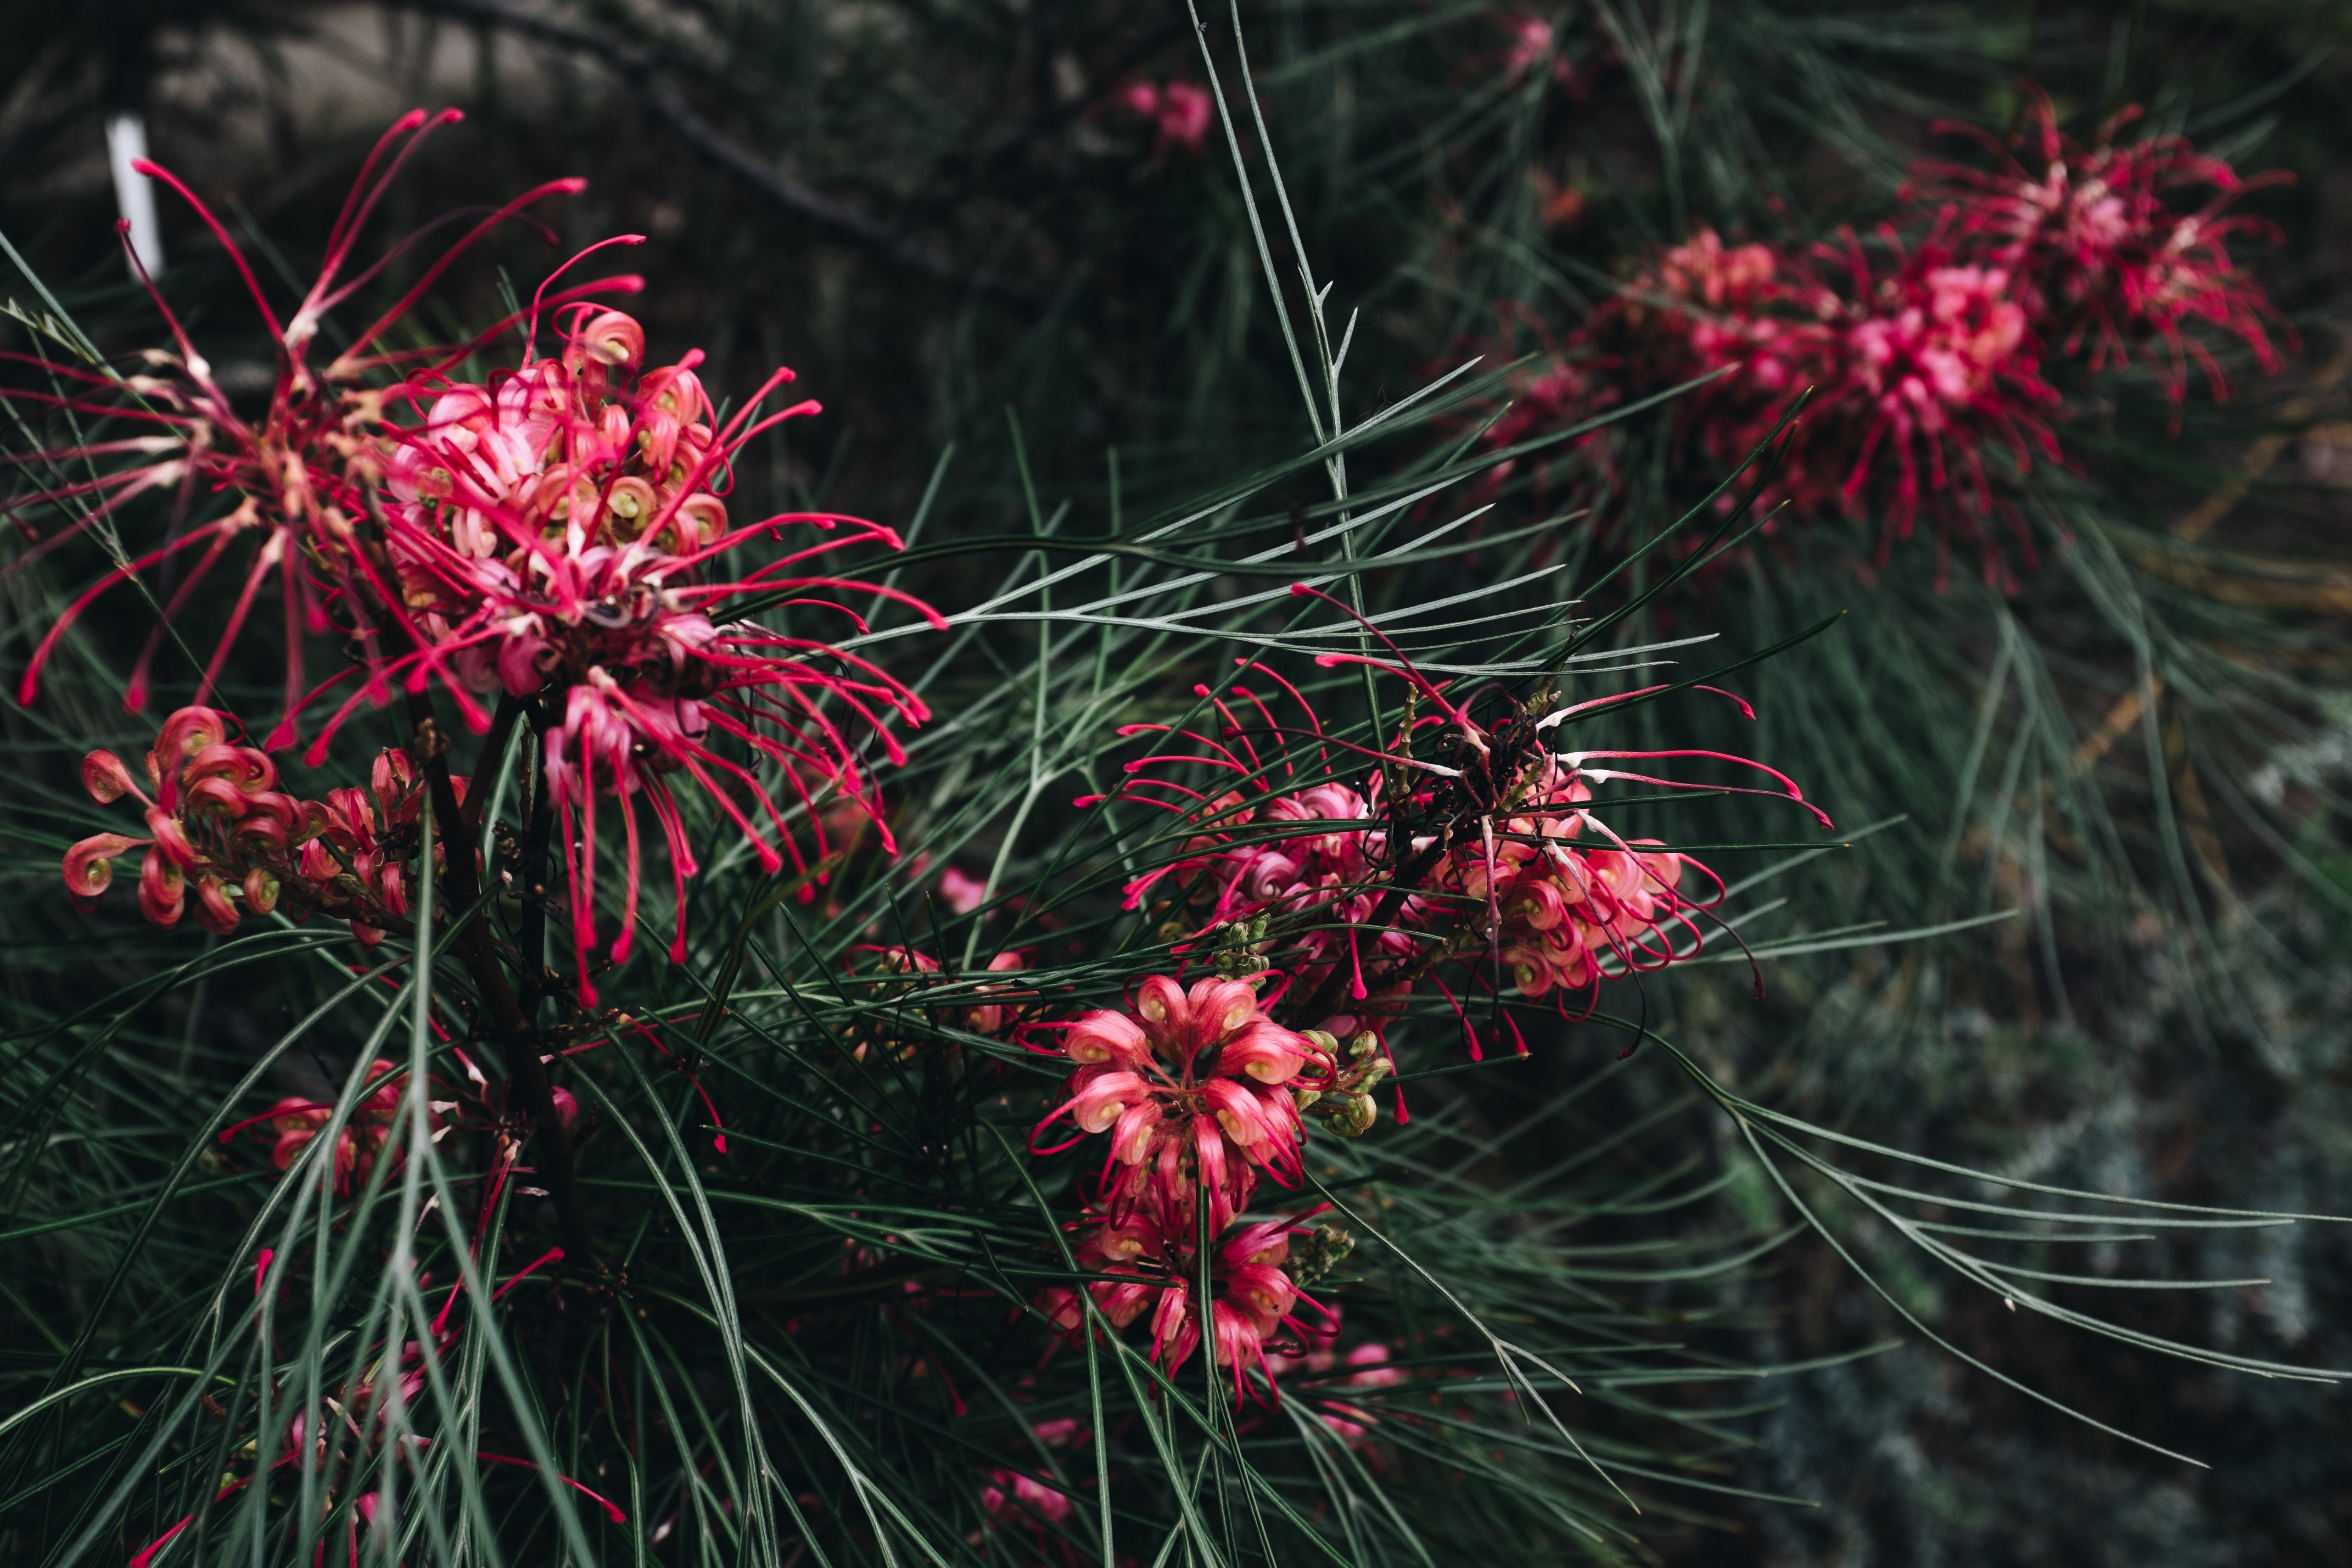
flower, plant, red, vegetation, pink, flowering plant, leaf, terrestrial plant, botany, tree, wildflower, red pine, grevillea, pine family, protea family, perennial plant, amaryllis family